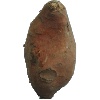
Label: potato_sweet